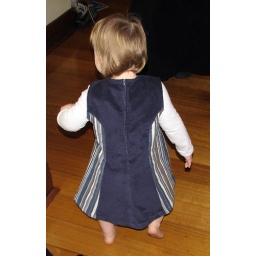
Althea in blue dress back